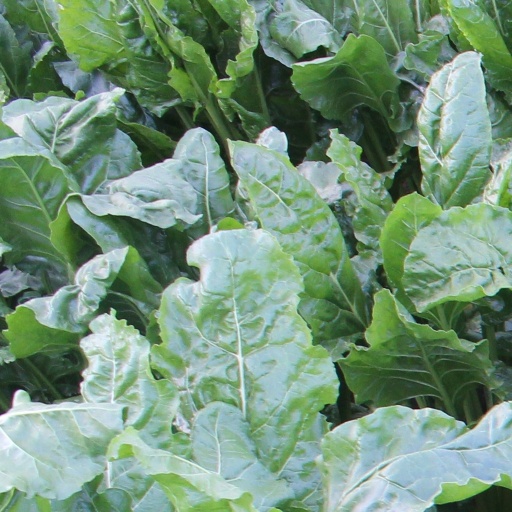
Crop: sugar beet